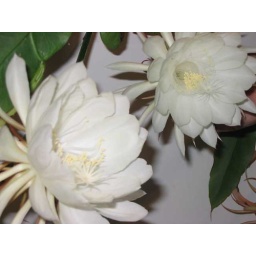
a flower that blooms in my house -- once, maybe twice a year